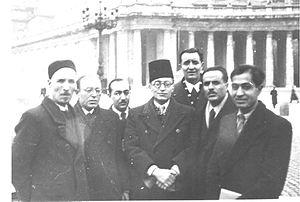
Habib Bourguiba, de son nom complet Habib Ben Ali Bourguiba, né probablement le 3 août 1903 à Monastir et mort le 6 avril 2000 dans la même ville, est un homme d'État tunisien, président de la République entre 1957 et 1987.